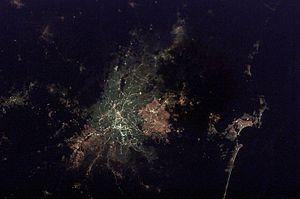
La région métropolitaine de São Paulo, en portugais região metropolitana de São Paulo ou Grande São Paulo, réunit 39 municipalités de l'État de São Paulo constituant une conurbation. Elle englobe plus de 20 millions d'habitants, c'est la troisième plus grande aire urbaine du monde.